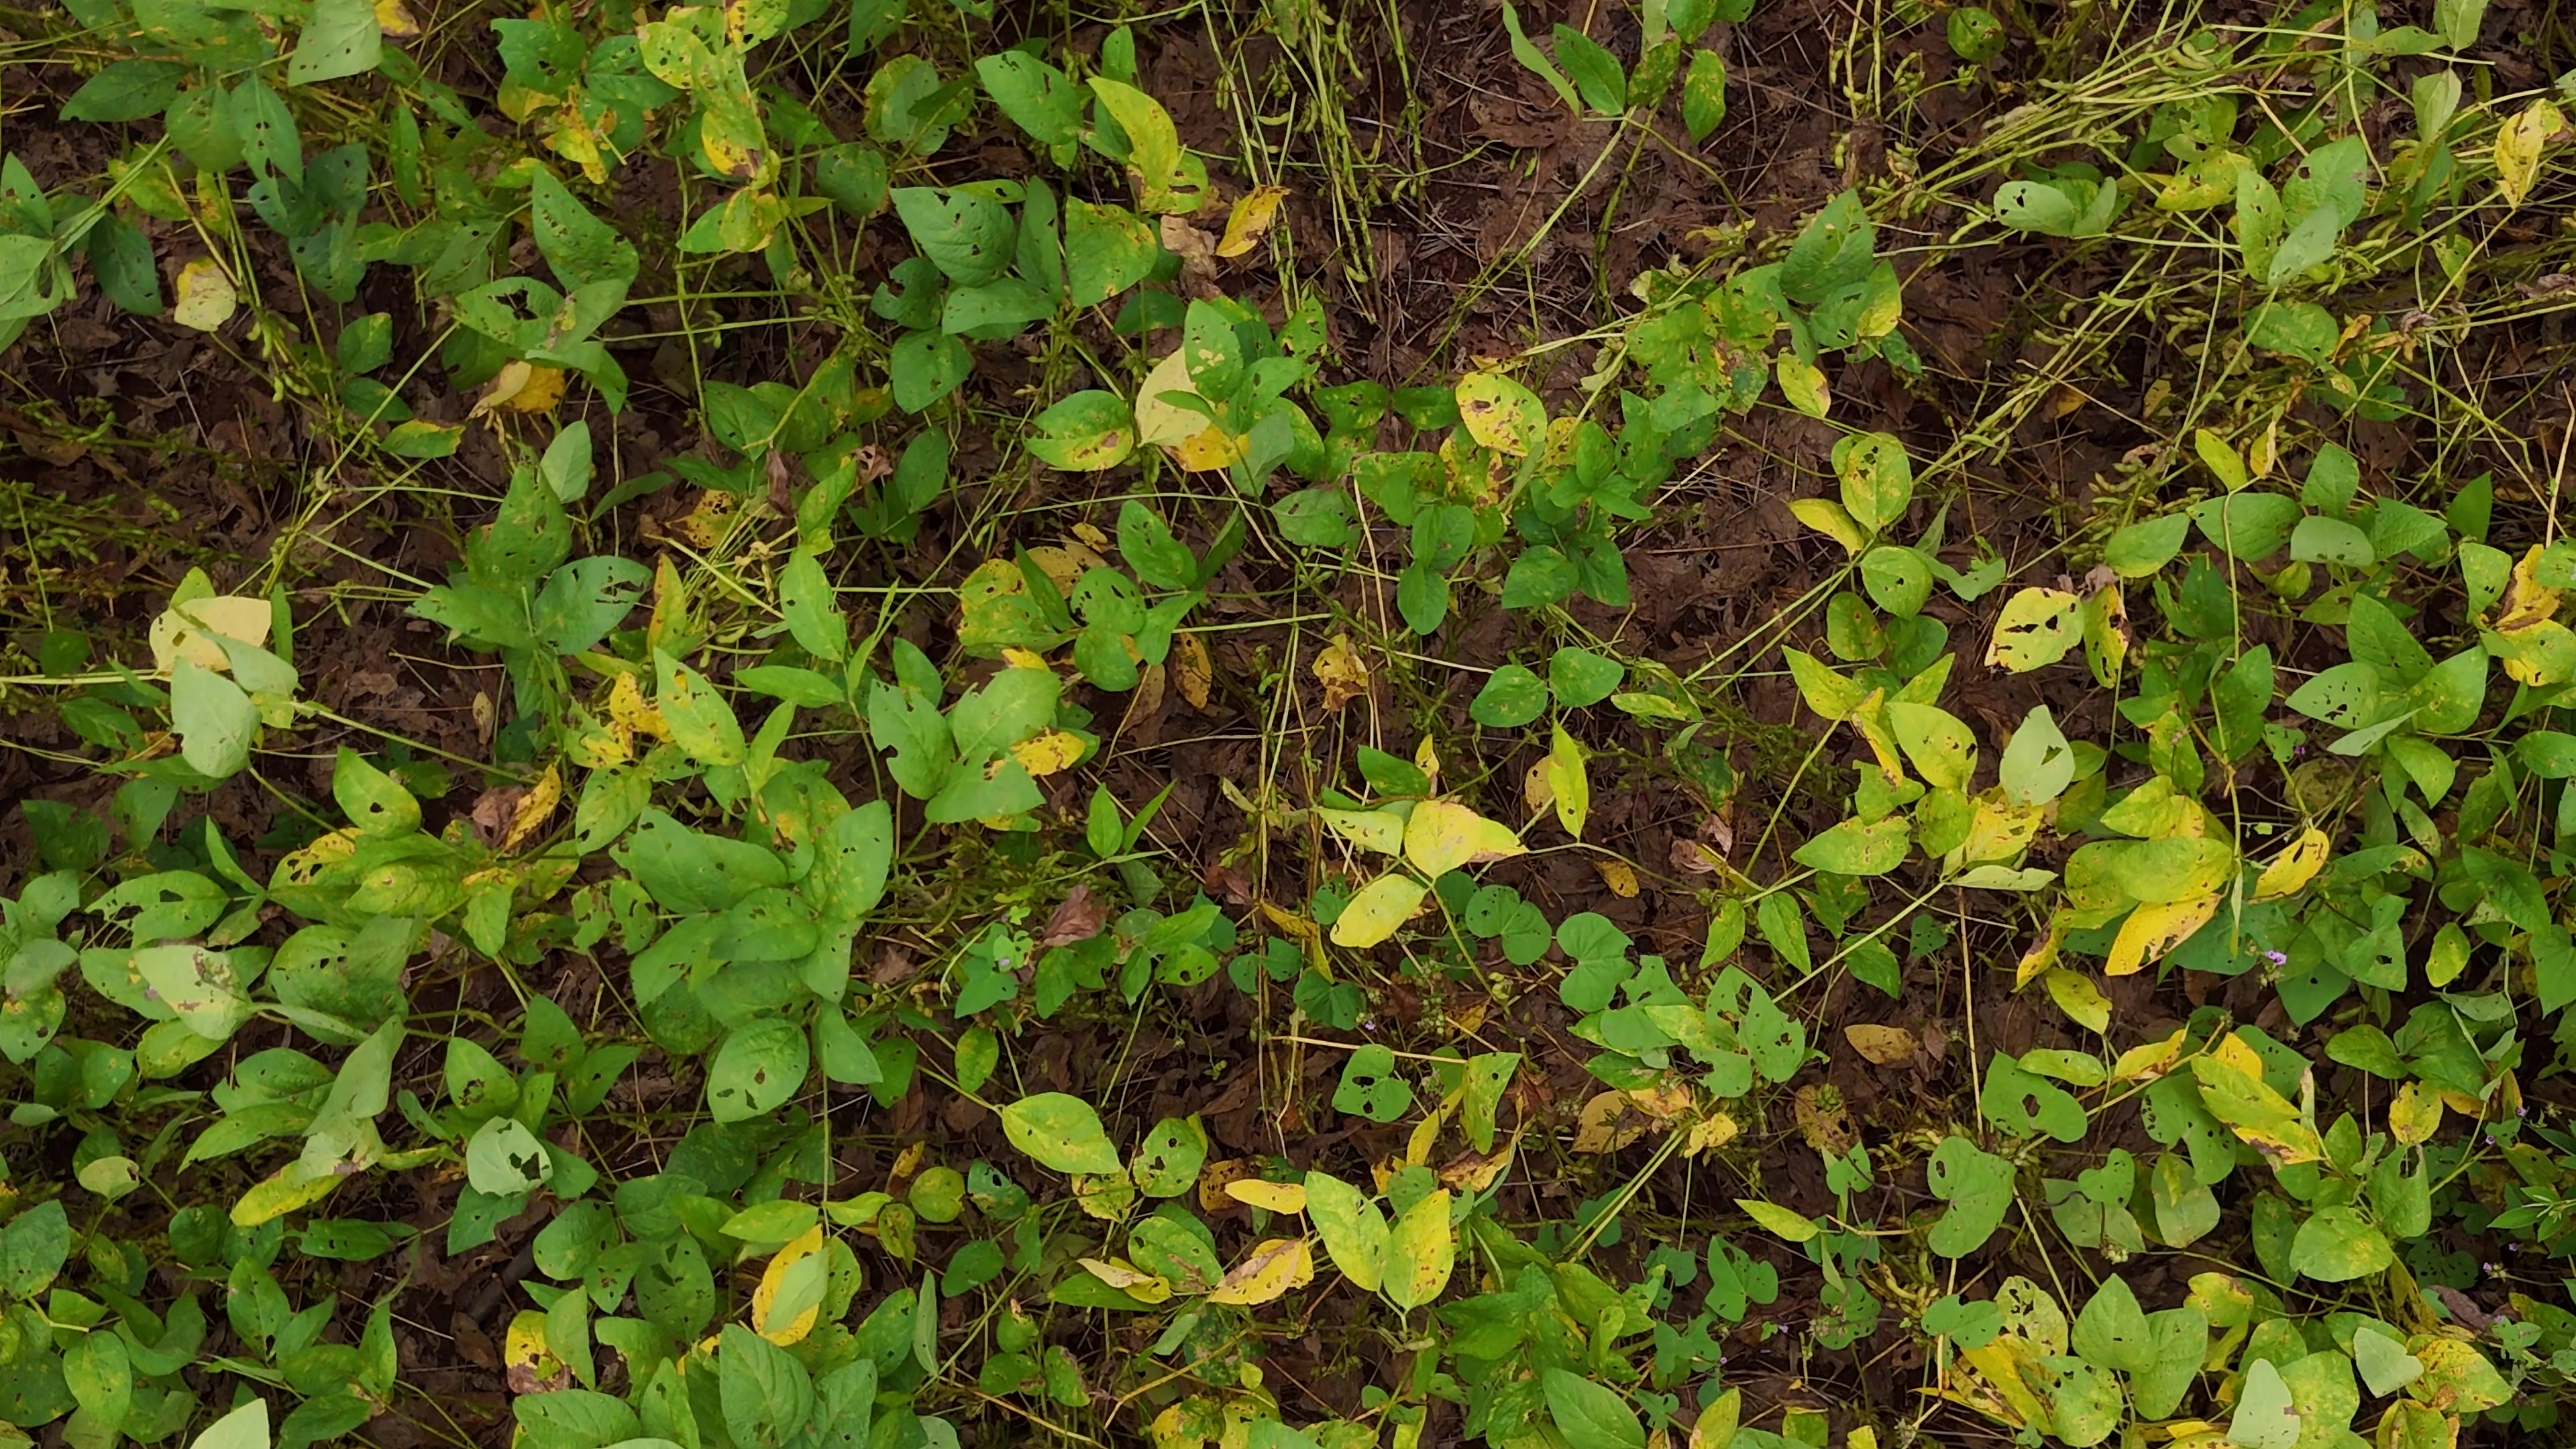
Label: Rust